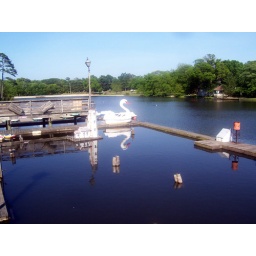
Mine and Dave's trip to Smithville, NJ in June 09 swan boat